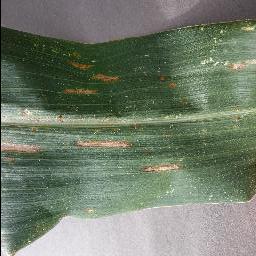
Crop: corn
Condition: (maize)_cercospora_spot_gray_spot